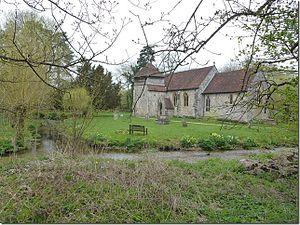
Headbourne Worthy est un village et une paroisse civile du Hampshire, en Angleterre. Administrativement, il relève du district de la Cité de Winchester.